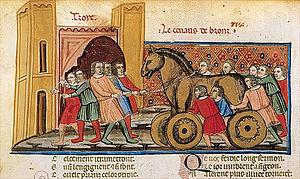
Benoît de Sainte-Maure, Roman de Troie. Venise ou Padoue, vers 1340-1350 Русский: Бенуа де Сент-Мор. Одна из иллюстраций «Романа о Трое» («Roman de Troie»). 1340-1350